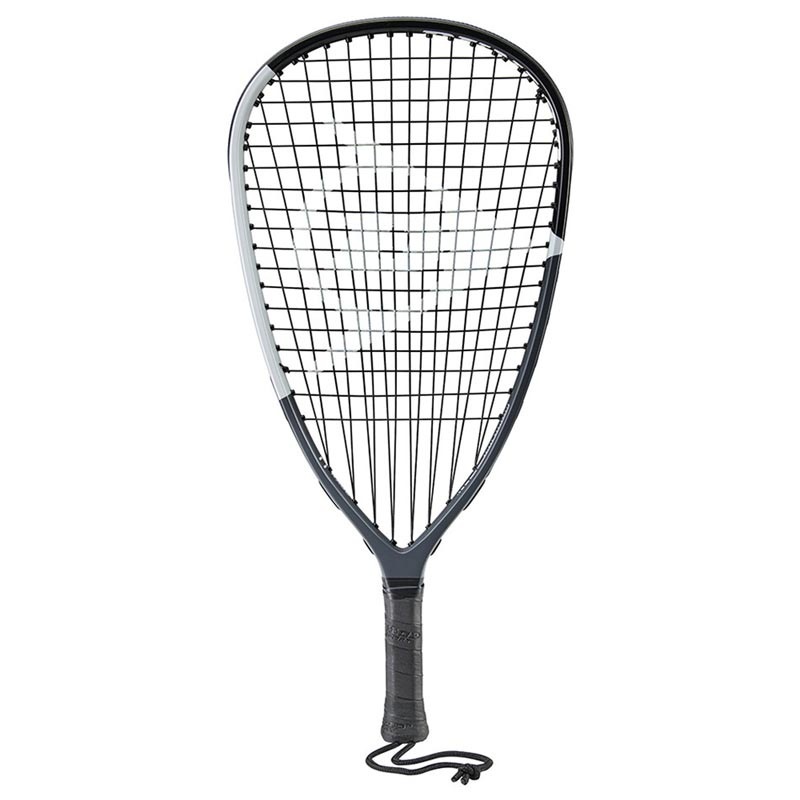
Dunlop Blackstorm Rage TI Racquetball
Weight: 195g +/- 5g Balance: Even Composition: Graphite String Pattern: 16x18 Head Size: 108.5in² or 700cm²
Brand: Dunlop
Category: Sporting Goods > Athletics > Racquetball & Squash > Racquetball Rackets